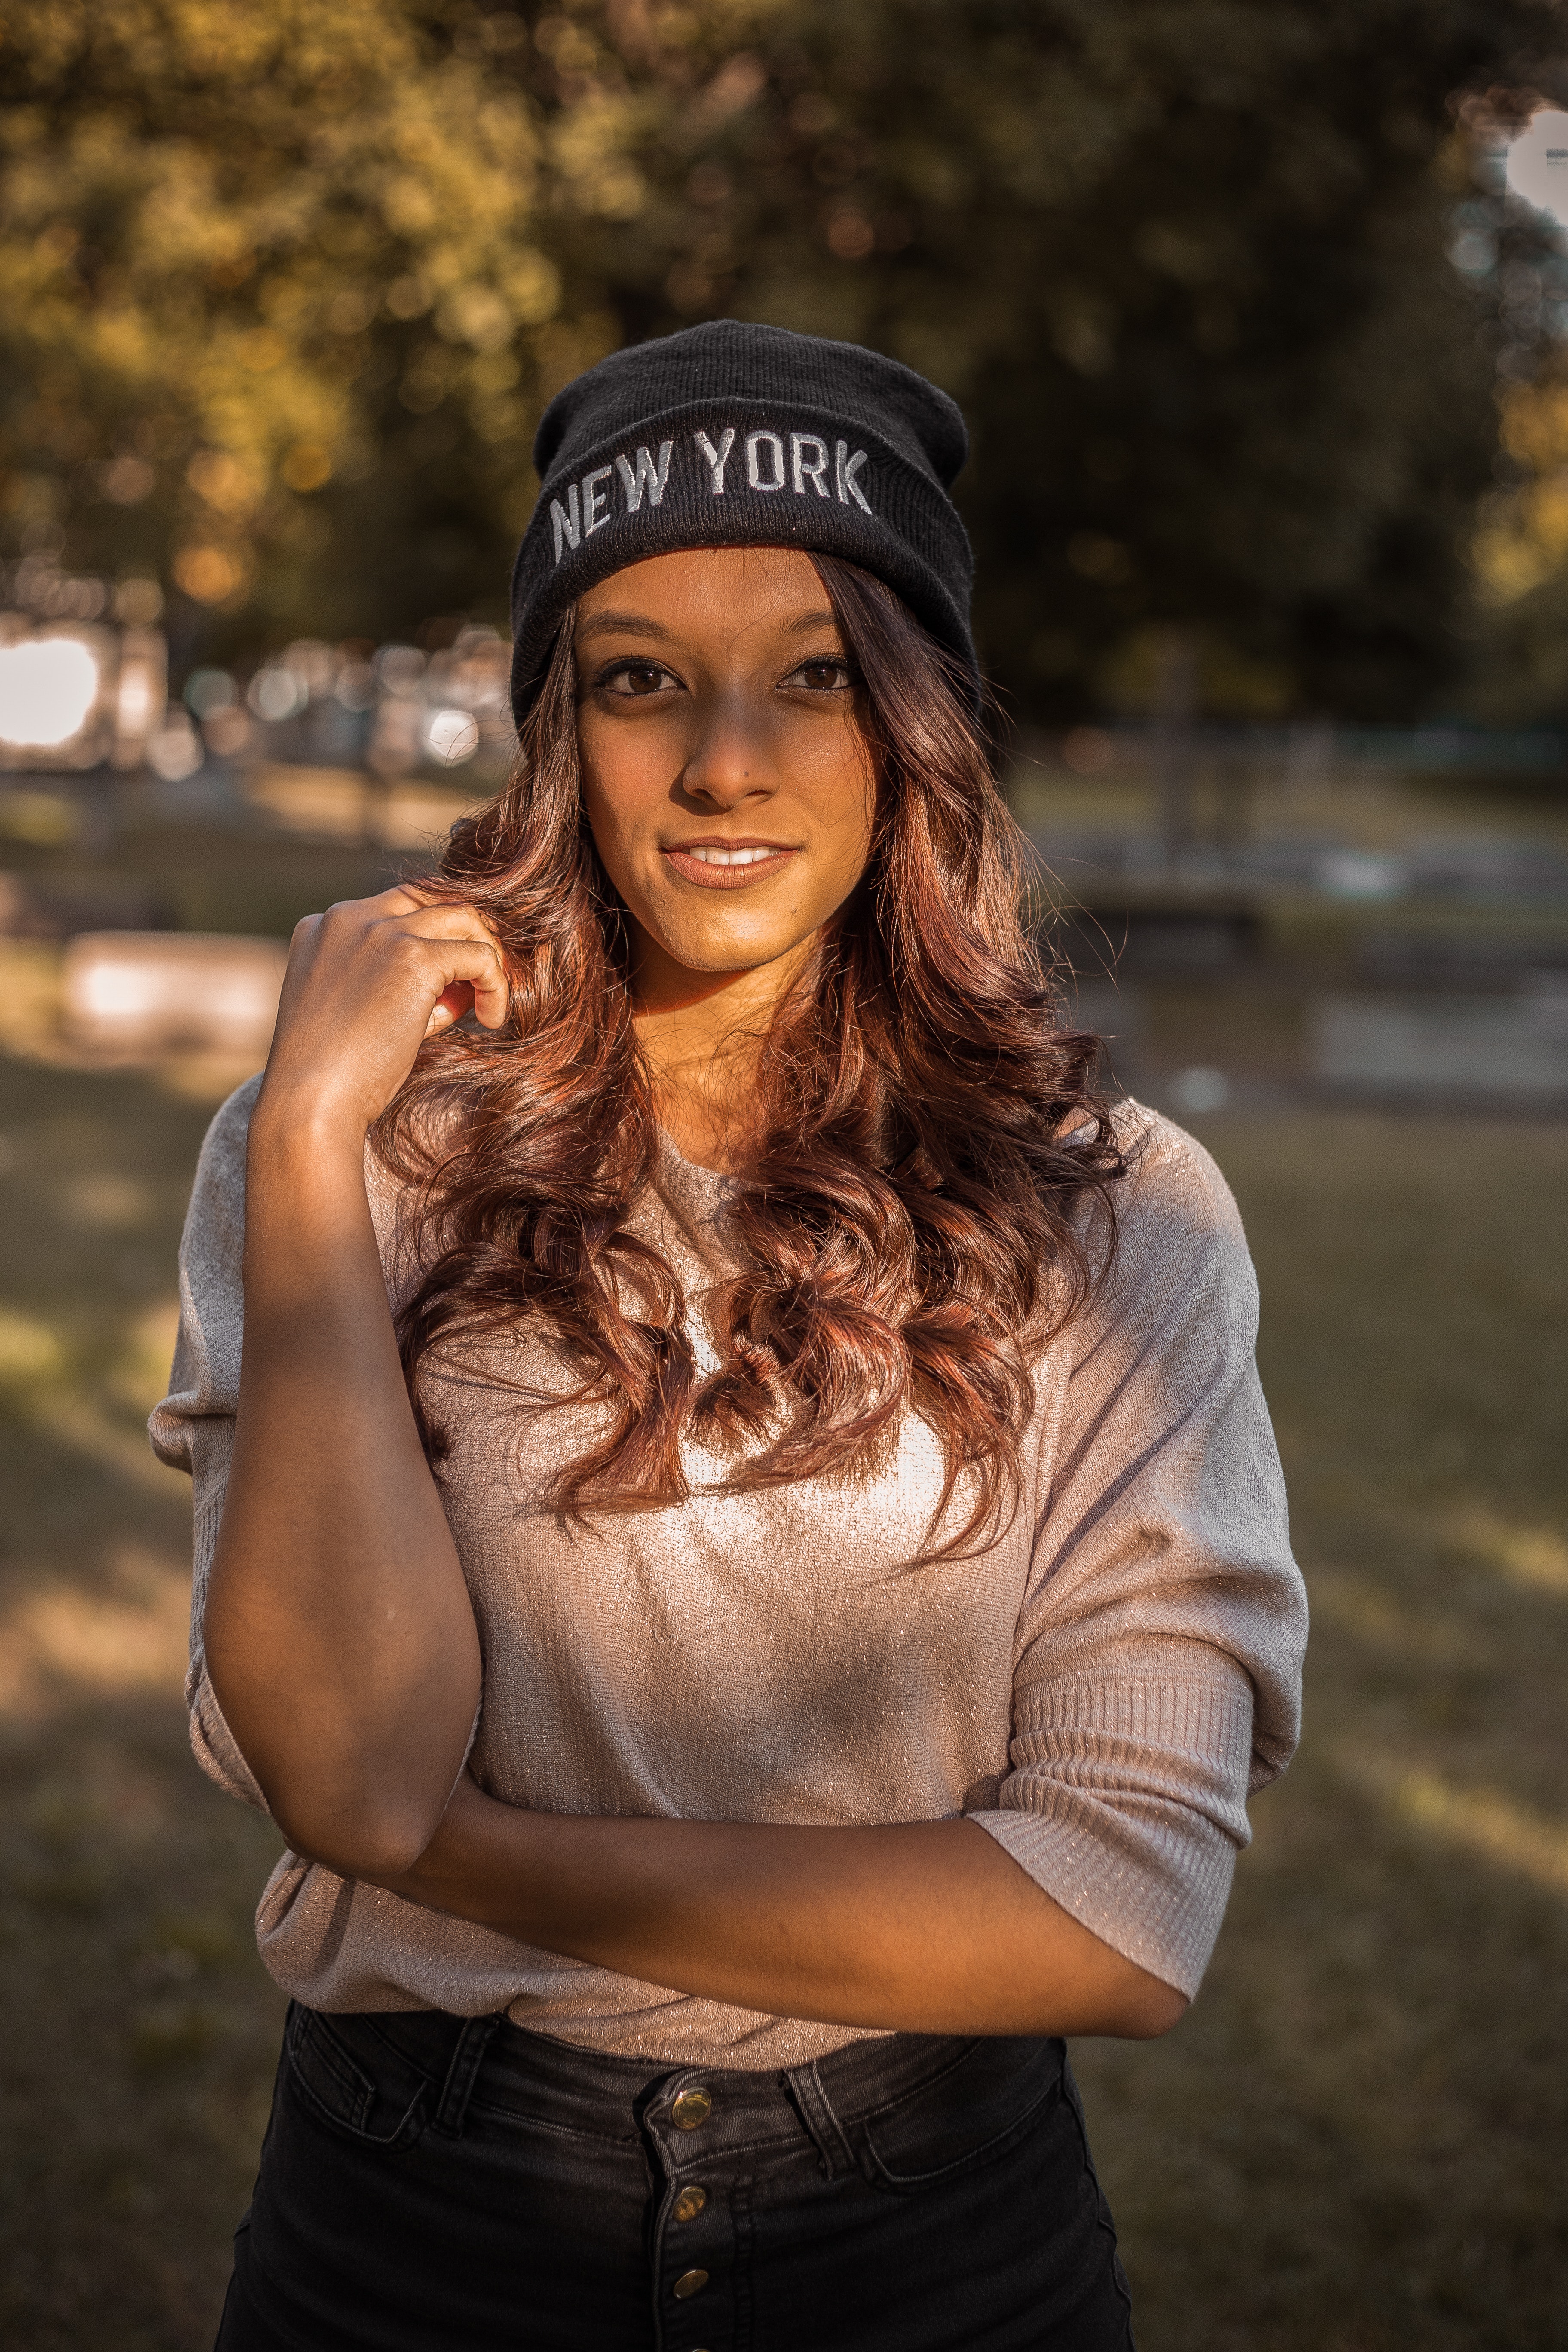
beauty, lady, girl, headgear, smile, cap, hair accessory, fun, long hair, model, brown hair, beanie, photo shoot